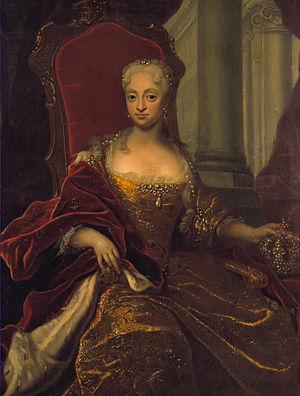
Ceci est une liste des reines consorts de Norvège. Cette liste couvre une longue période durant laquelle le rôle de ces épouses a beaucoup changé. Chaque reine a ainsi eu un parcours différent, qui alla même jusqu'à celui de gouverner le pays ou bien d'exercer le rôle de régente. Le mariage avec le roi de Norvège répondait le plus souvent à des alliances politiques. Il fut ainsi interdit pendant longtemps au roi d'épouser une roturière. En raison de l'union avec le Danemark et la Suède, les reines d'entre 1380 et 1814 étaient aussi reine du Danemark et les reines d'entre 1814 et 1905 reines de Suède.
Louise de Mecklembourg-Güstrow, née le 28 août 1667 à Güstrow et décédée le 15 mars 1721 à Copenhague, est reine consort de Danemark et de Norvège en tant que première épouse du roi Frédéric IV de Danemark.
Les épouses des rois de Danemark ont toutes reçu le titre de reine. Le défunt conjoint de la reine Margrethe II, Henri de Laborde de Montpezat, dans un premier temps prince de Danemark, fut le premier à porter, de 1972 à 2016, le titre officiel de prince consort.